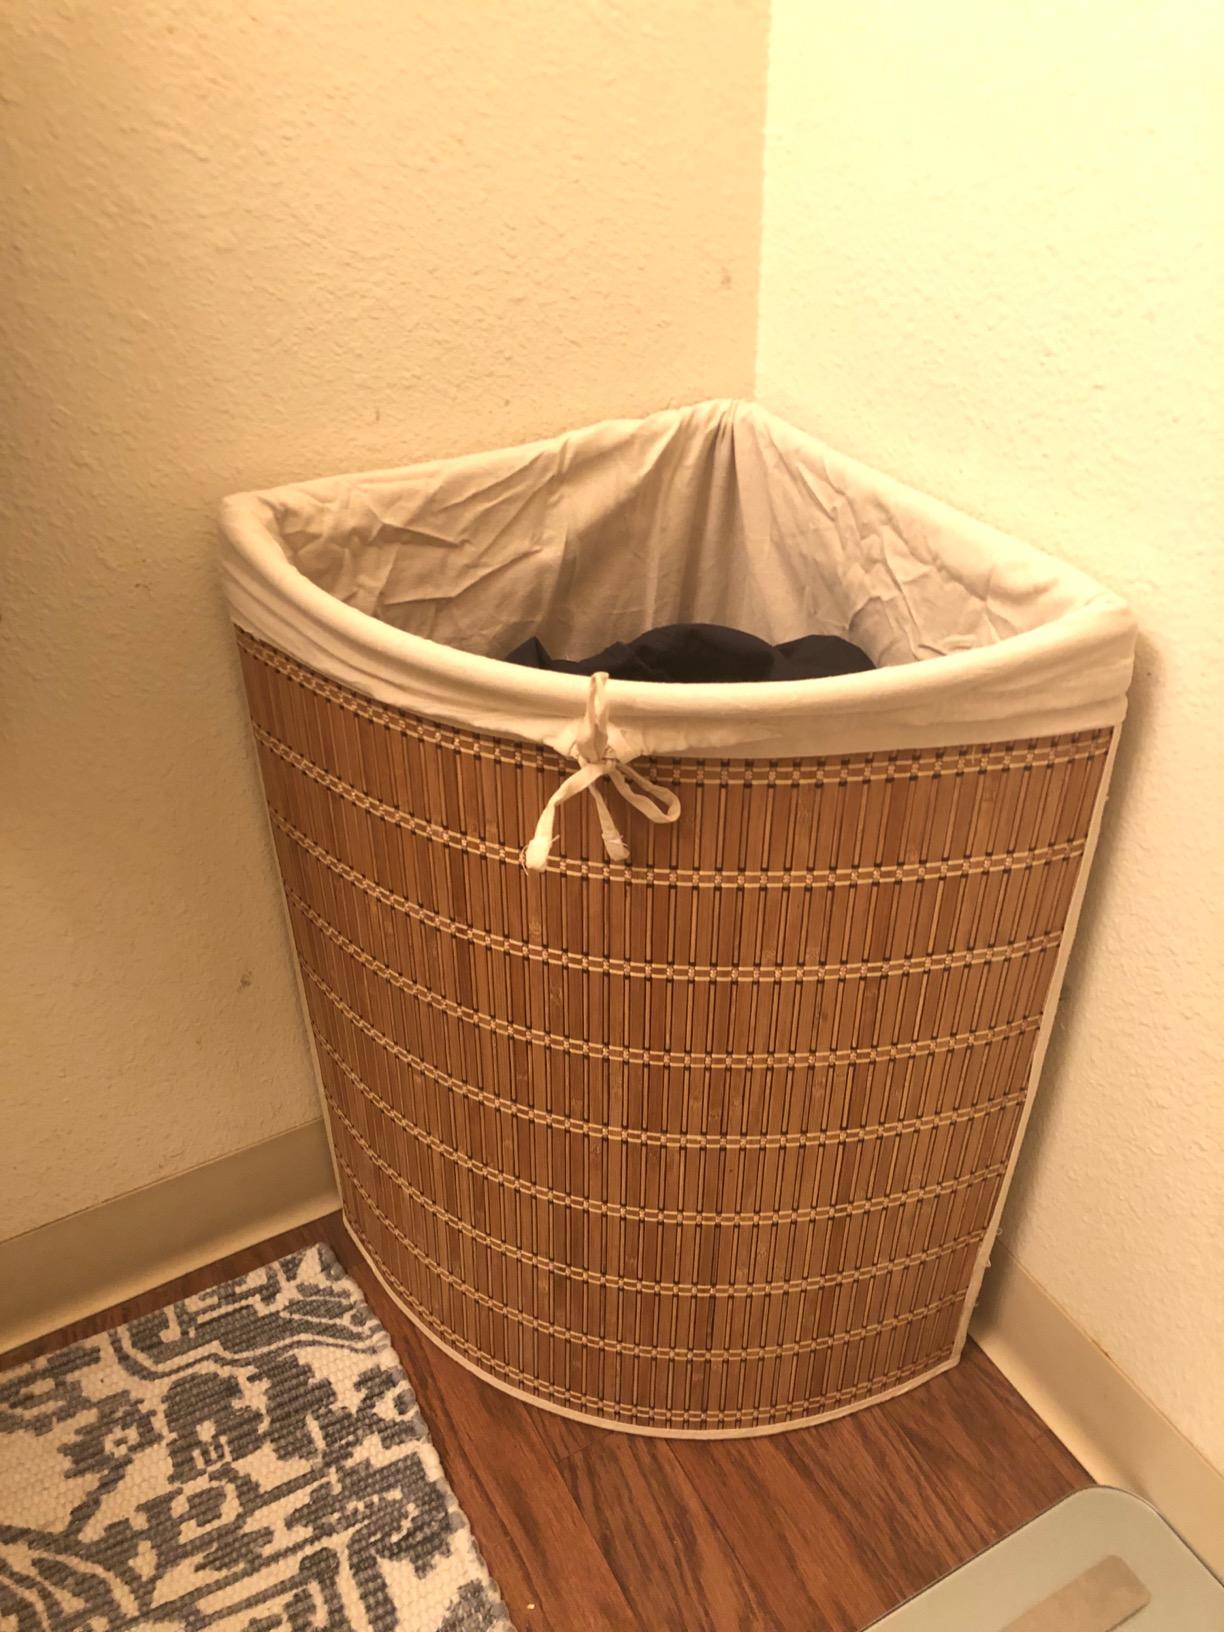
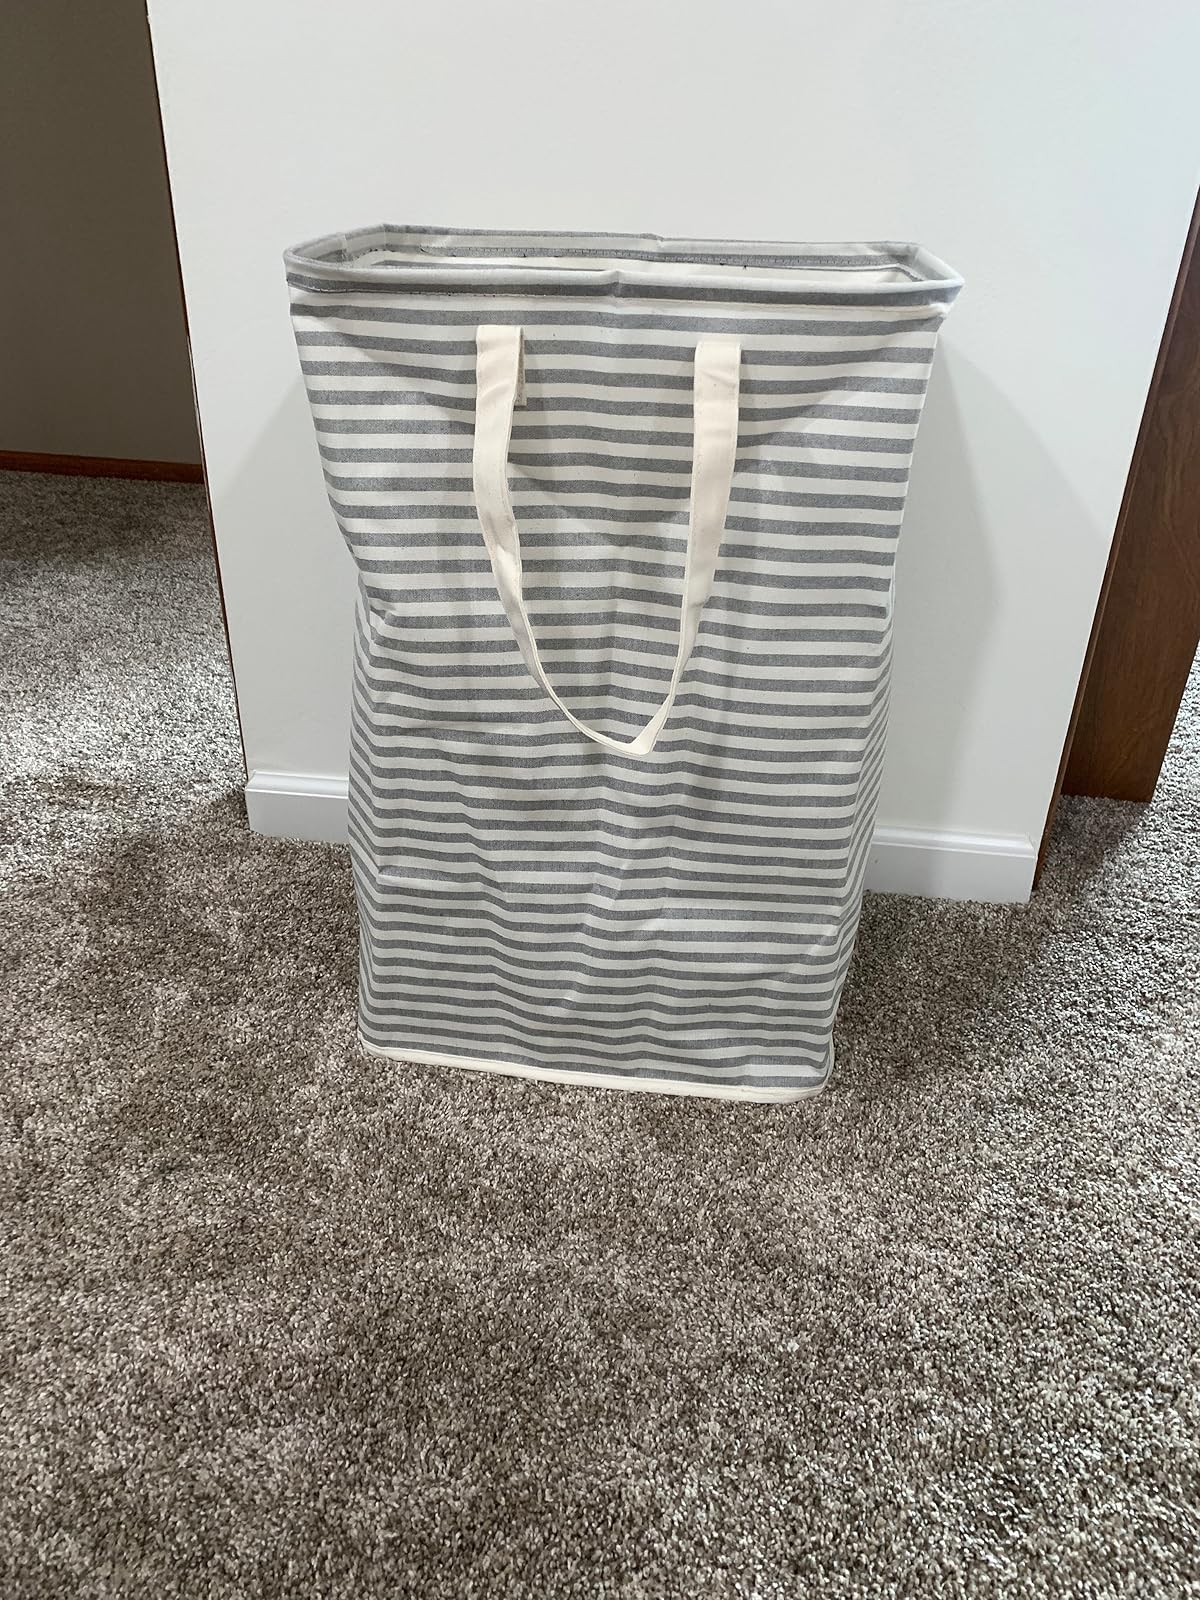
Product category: items_hamper
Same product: no